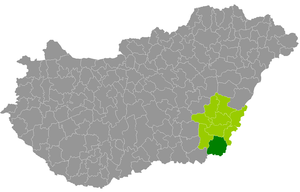
Le district de Mezőkovácsháza est un des 9 districts du comitat de Békés en Hongrie. Créé en 2013, il compte 40 608 habitants et rassemble 18 localités : 14 communes et 4 villes dont Mezőkovácsháza, son chef-lieu.